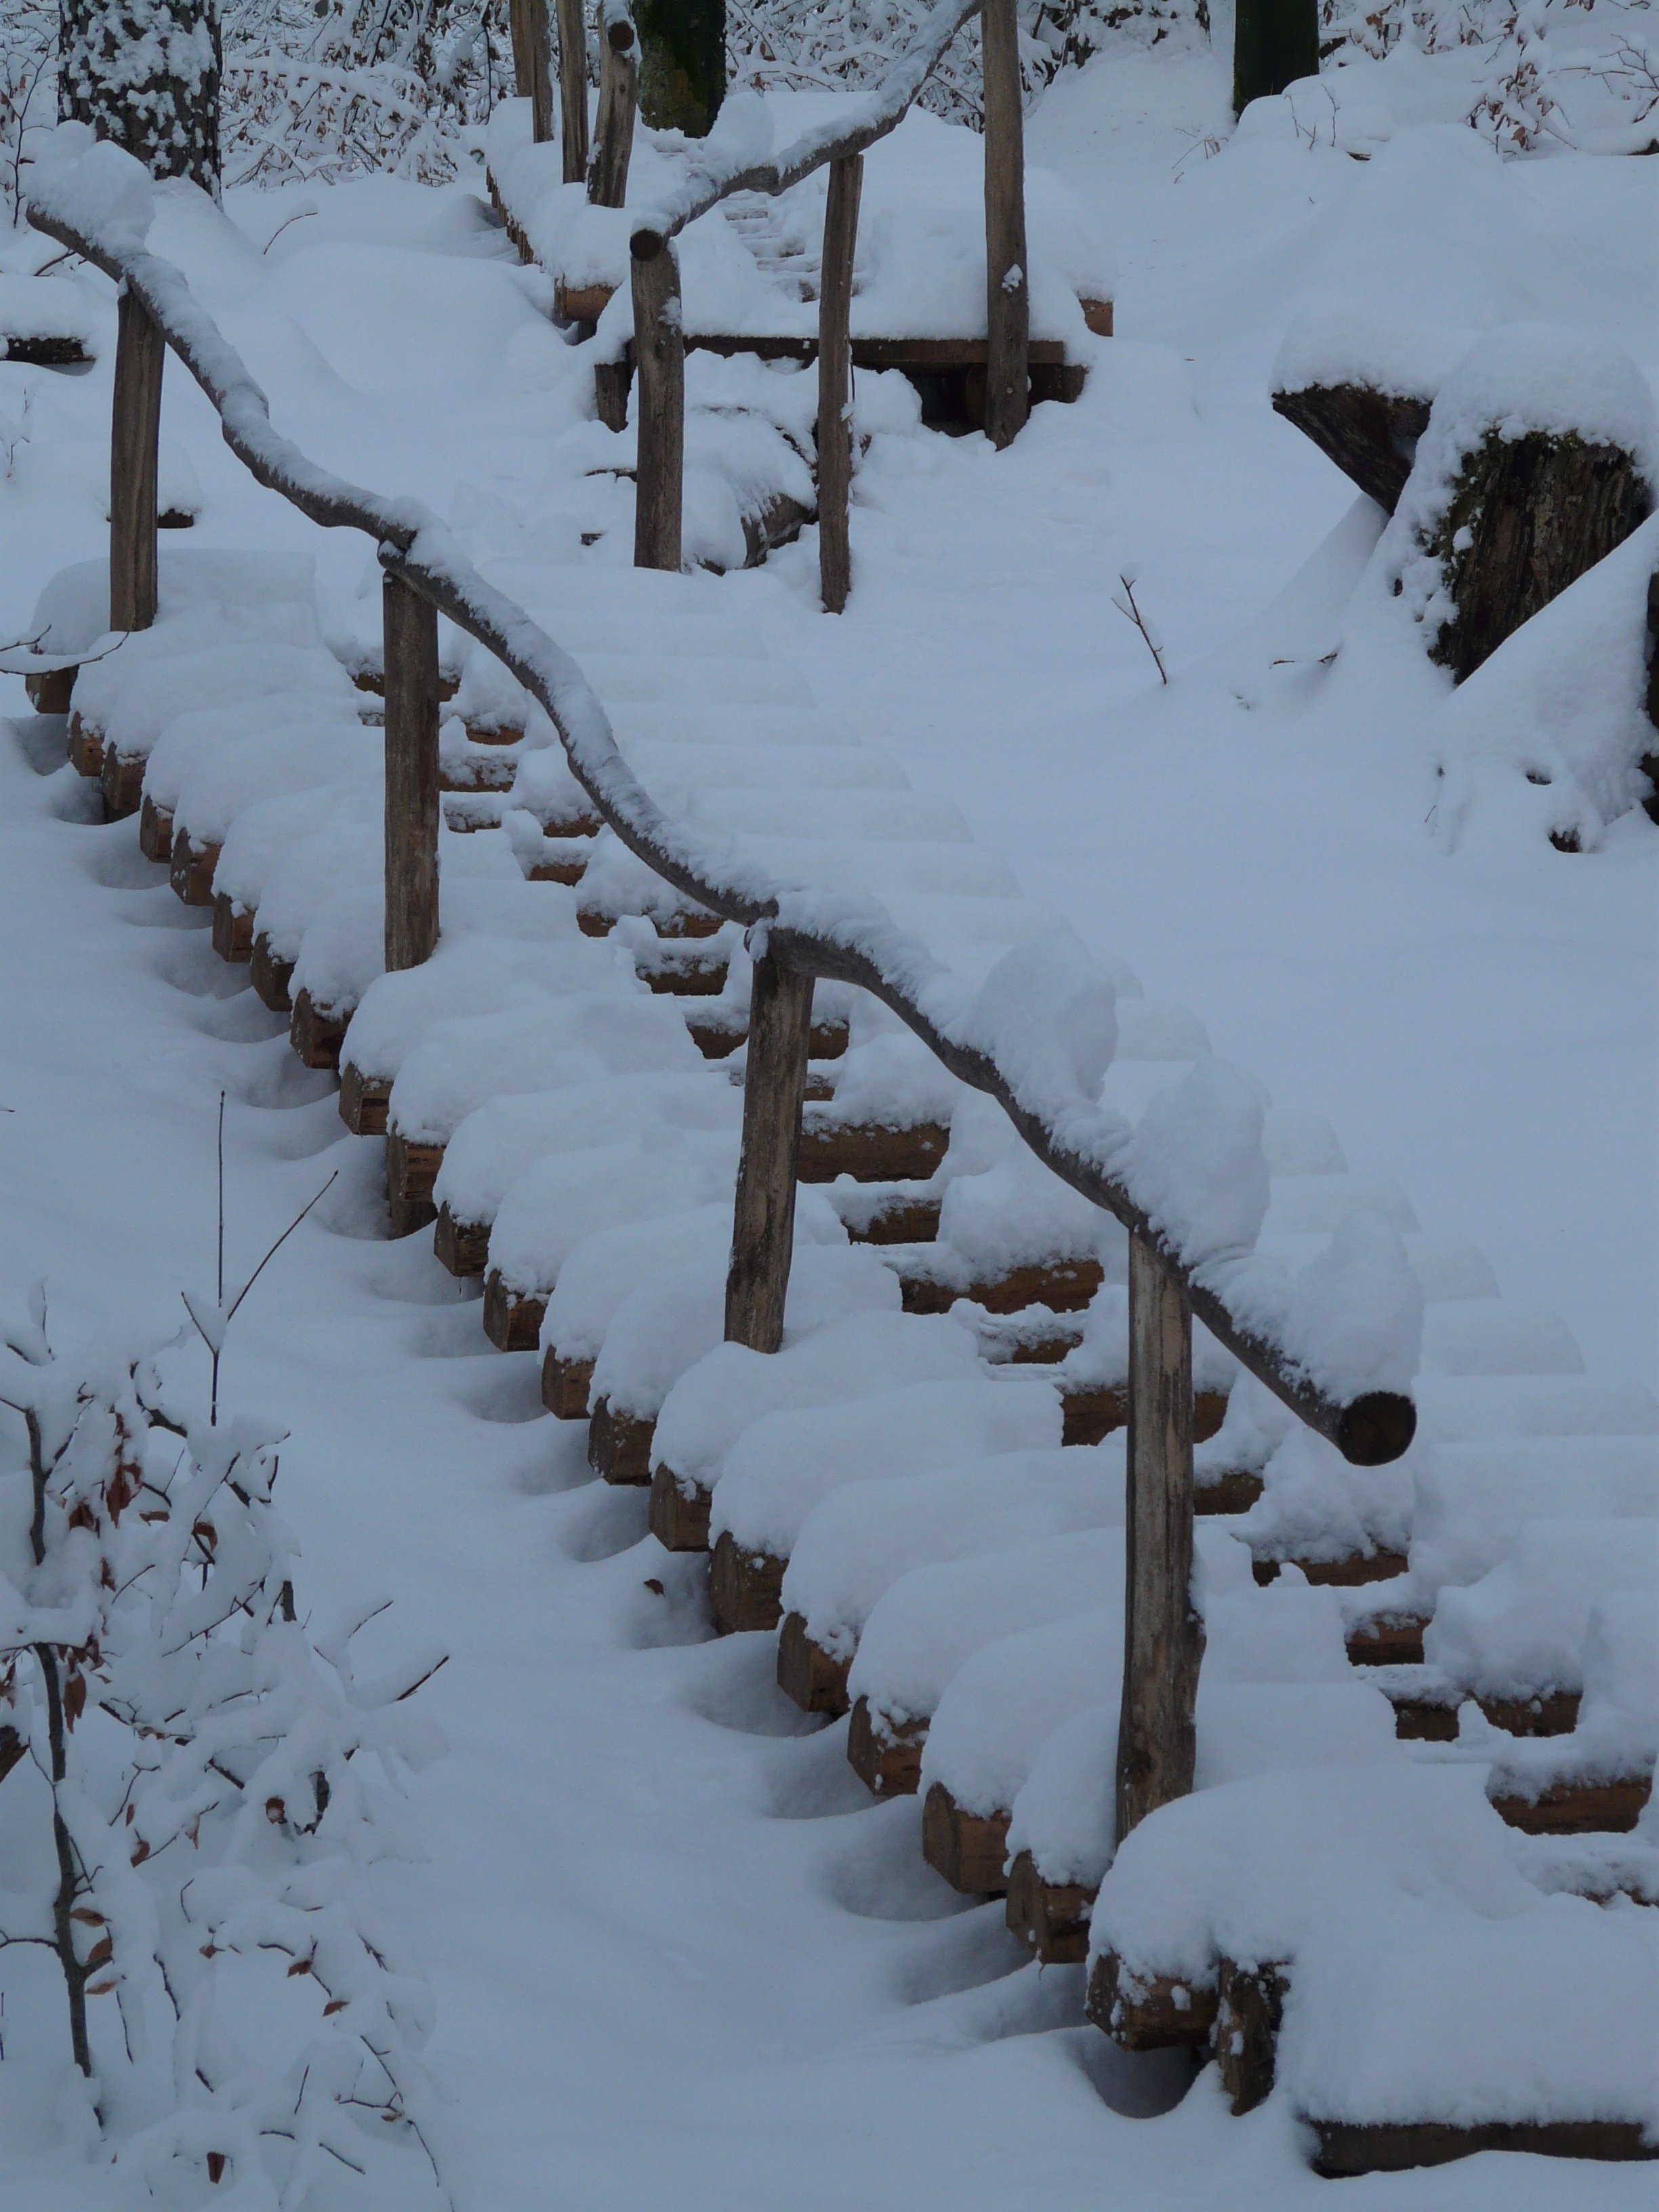
tree, branch, snow, cold, winter, frost, ice, weather, snowy, season, stairs, footwear, blizzard, rise, freezing, gradually, wood stairs, geological phenomenon, winter storm, rain and snow mixed